List of Nashville Sounds seasons

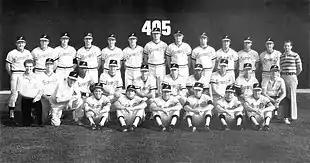
A black and white photograph of baseball players in uniforms and caps posed in three rows standing, sitting, and kneeing on a baseball field

Nashville became the Double-A affiliate of the New York Yankees in 1980 and began the partnership by setting their all-time best season record of 97–46 (.678). Despite finishing atop the league standings, they were defeated in the division series by Memphis. In 1981, the team again posted a league-best 81–62 (.566) record and swept Memphis in the division series but lost the SL title to the Orlando Twins. The 1982 Sounds won the division title over the Knoxville Blue Jays and defeated the Jacksonville Suns to capture their second SL championship. Each of the next two seasons ended with their elimination in the division series—by the Birmingham Barons in 1983 and Knoxville in 1984. Of all the Major League Baseball teams with which Nashville has been affiliated, the Sounds experienced their best record with New York from 1980 to 1984. They were 417–306 (.577) in the regular-season and 14–14 (.500) in postseason play, giving them a composite record of 431–320 (.574).